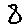
Label: 8